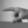
ASL letter: P